Leyland Titan (front-engined double-decker)

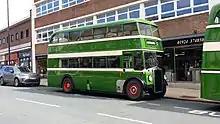
Preserved Leyland PD2/1 BHL 682

PD2/1: Although the prototype was called PD2 when it appeared in 1946, carrying an Alexander-built Leyland design body identical to those on PD1, and carrying the evocative (and very non-standard) chassis number EX1, it was decided that the initial production version would be called the PD2/1. The PD2/1 shared by chassis dimensions and wheelbase with the PD1, and had a similar triple-servo vacuum braking system, the first true PD2/1 (a pre-production bus) was chassis number 470848 which had the first standard Leyland body for the PD2, it went to Birmingham Corporation, who registered it HOJ396 and operated it until 1968. Central SMT had a PD1 with PD2 engine and transmission, chassis number 47009, which they registered CVA391. The first production PD2/1 complete with Leyland body went to Todmorden Joint Omnibus Committee, in July 1947 and another early example went to the Northern Ireland Road Transport Board. Birmingham Corporation Transport followed up its initial interest by taking no fewer than 200 with bodies by Brush Coachworks Ltd (100), Leyland and Park Royal (50 each) until 1949 as part of a complete fleet replacement which ran from 1946 to 1954 and included tramway and trolleybus replacement. The standard Leyland body for the PD2 differed only slightly from that on the PD1, by having the front offside mudguard extended around the front of the cab, where the PD1 had the cab front panel sweeping down to a lower level. The West Riding Automobile Company of Wakefield took 65 Leyland-bodied PD2/1 buses and one, BHL682, has been preserved at the Dewsbury Bus Museum and restored to "as built" condition. A 1948 example for Weardale Motor Services, KPT 909, is preserved as part of the Science Museum Group holdings.